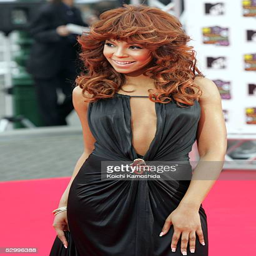
hip hop soul artist arrives at the red carpet during awards